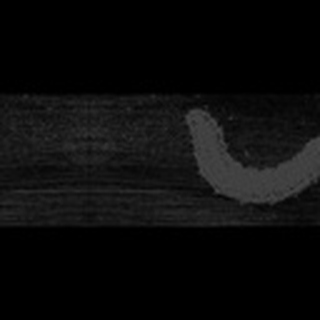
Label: cotton_army_worm